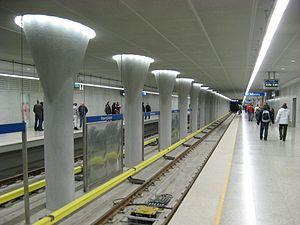
Metro de Varsovie, Station Wawrzyszew Polski: Warszawskie metro, stacja Wawrzyszew